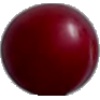
Label: Cherry Wax Red 1